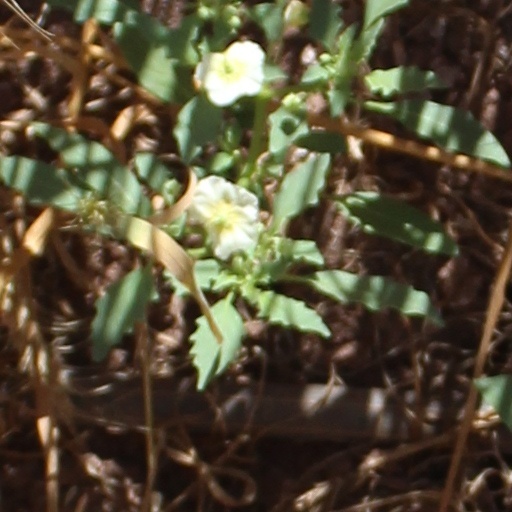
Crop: wheat